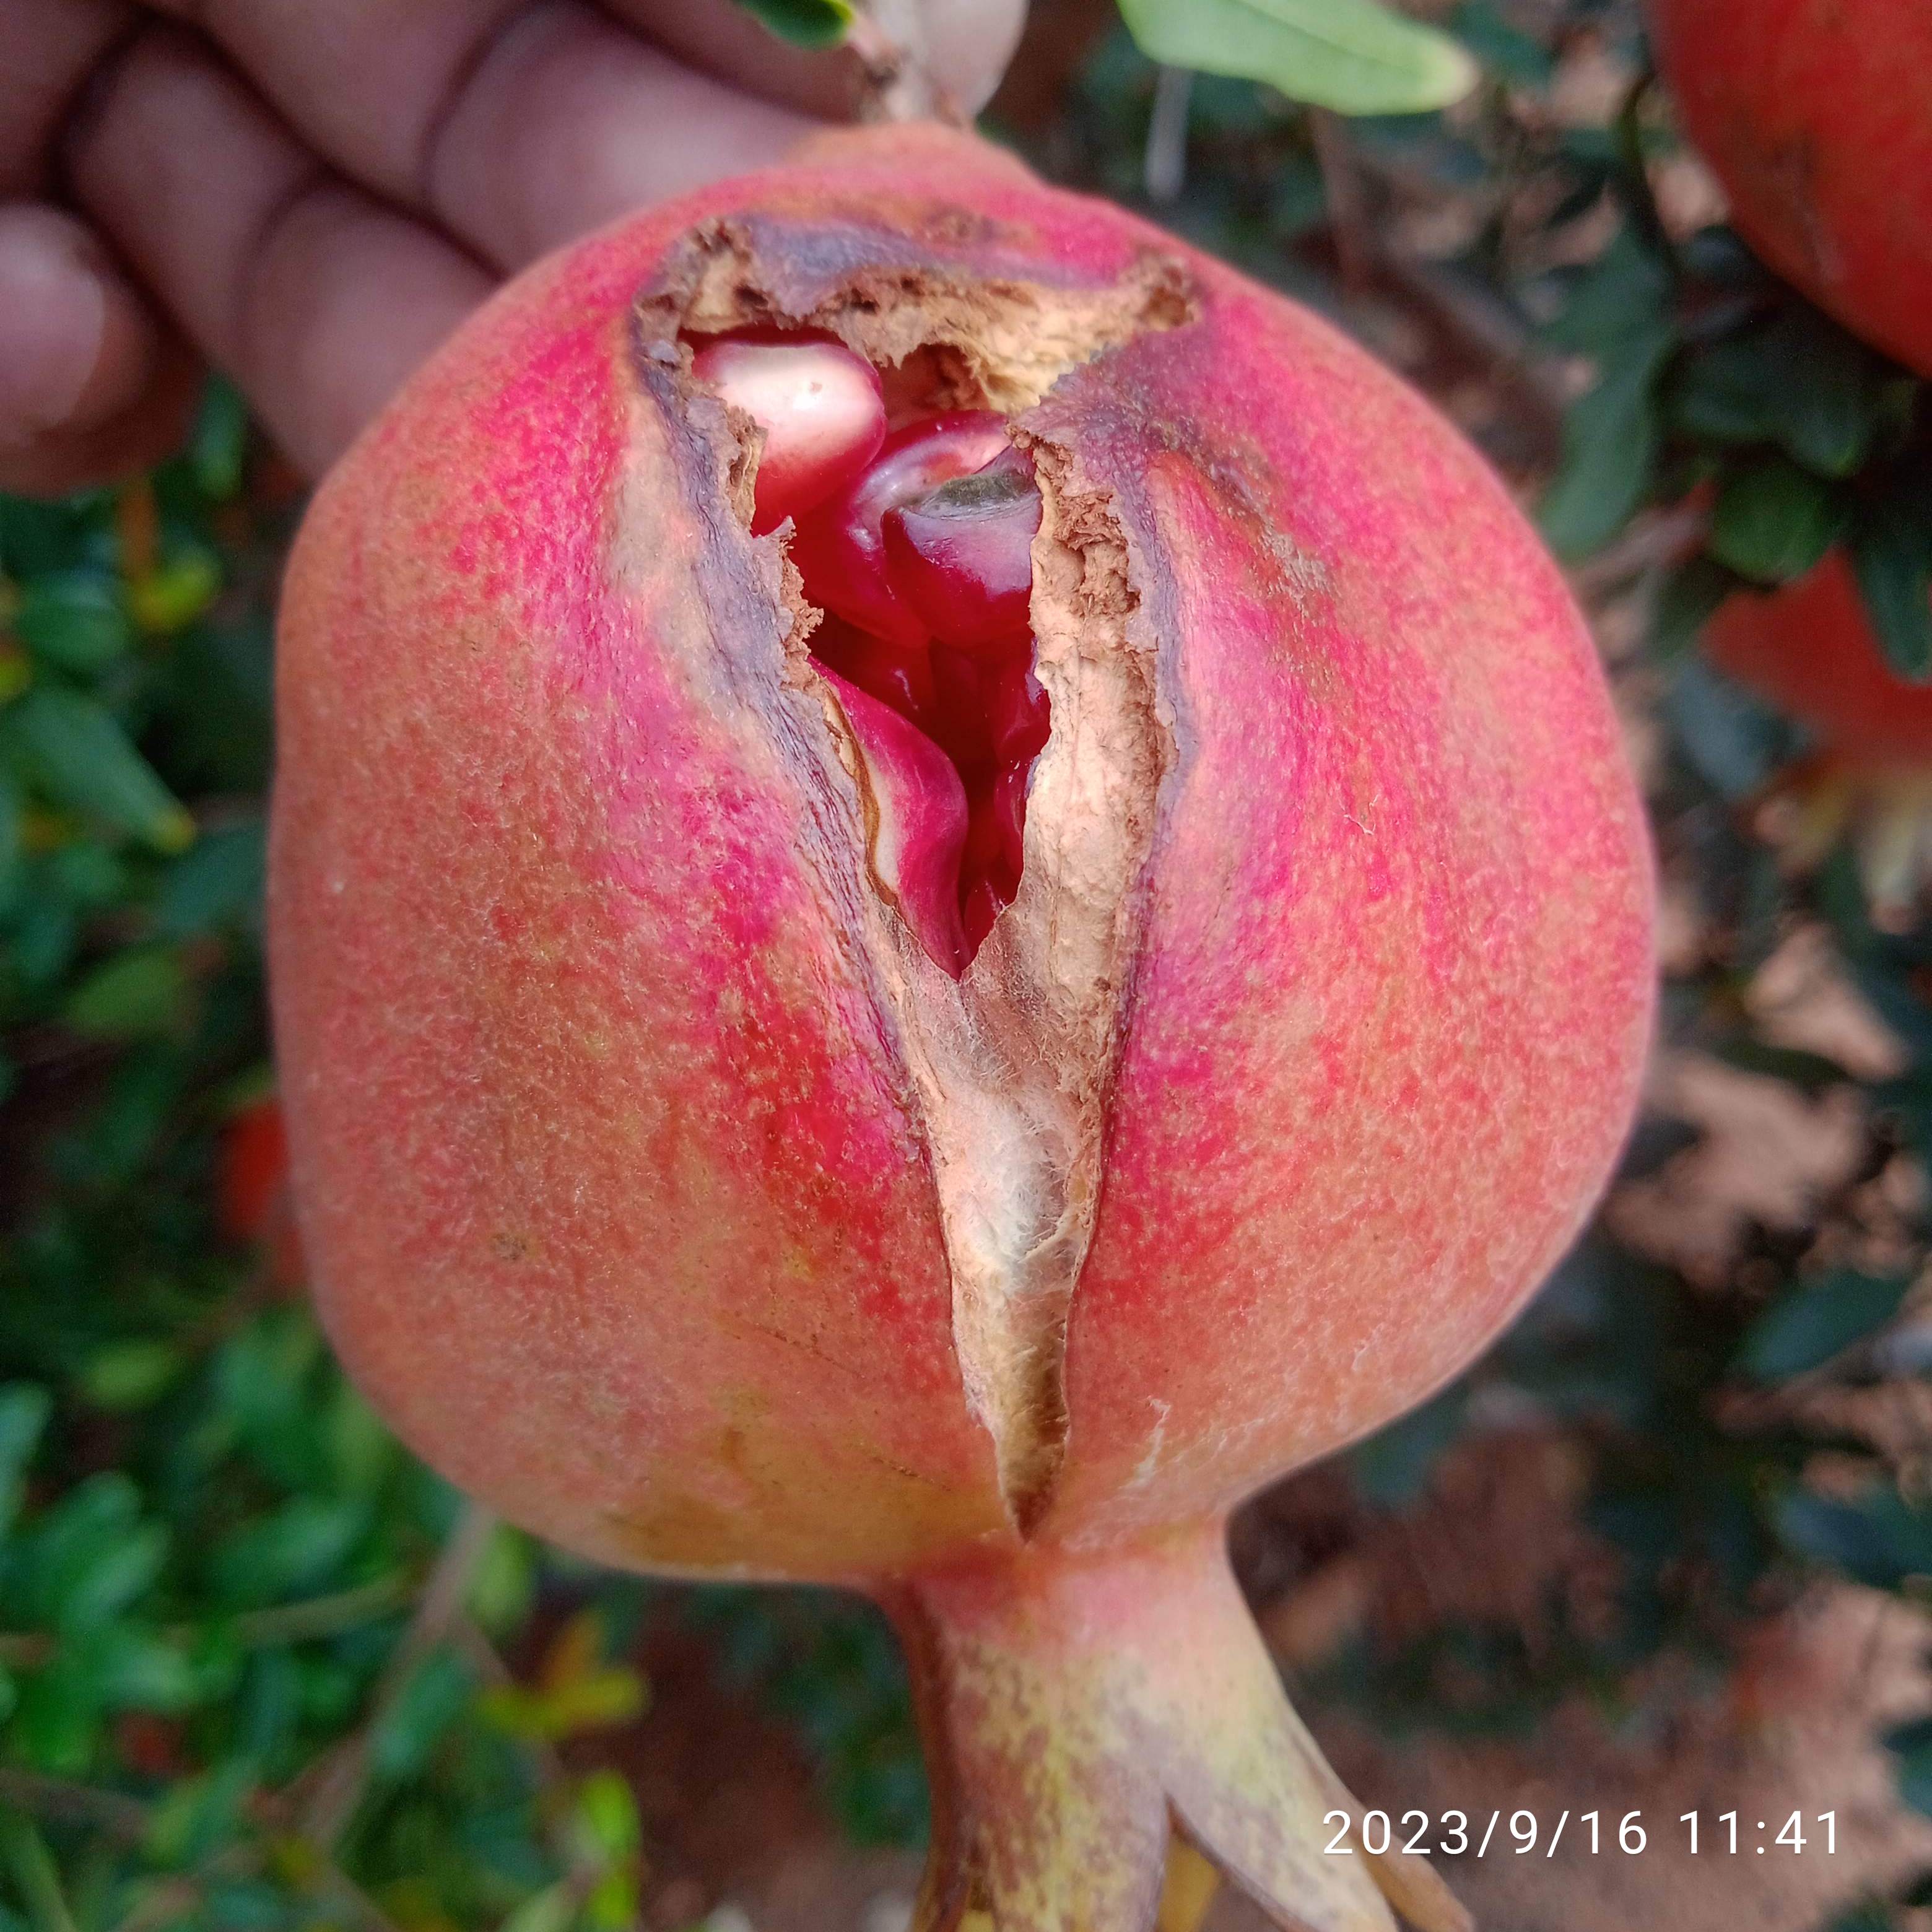
Label: Bacterial_Blight